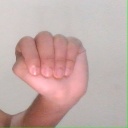
अक्षर: ठ